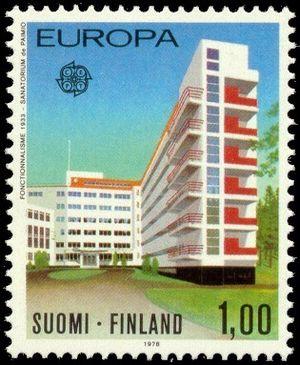
Le sanatorium de Paimio est un ancien centre pour tuberculeux à Paimio en Finlande, conçu par l’architecte finlandais Alvar Aalto.